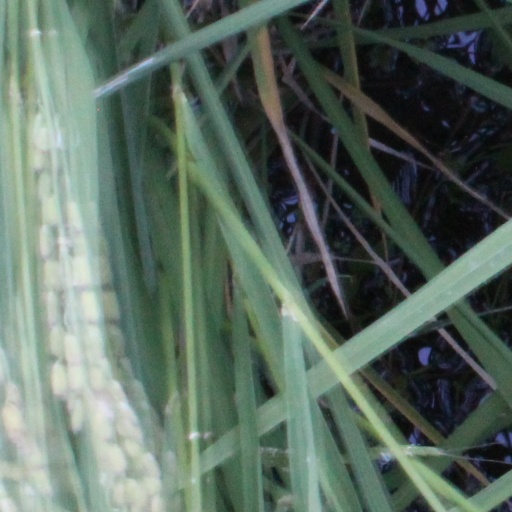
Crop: rice